Trinidad and Tobago

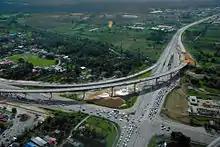
An intersection of Churchill–Roosevelt Highway and Uriah Butler Highway, 2009

The Trinidad and Tobago Defence Force (TTDF) is the military organisation responsible for the defence of the twin island Republic of Trinidad and Tobago. It consists of the Regiment, the Coast Guard, the Air Guard and the Defence Force Reserves. Established in 1962 after Trinidad and Tobago's independence from the United Kingdom, the TTDF is one of the largest military forces in the Anglophone Caribbean.